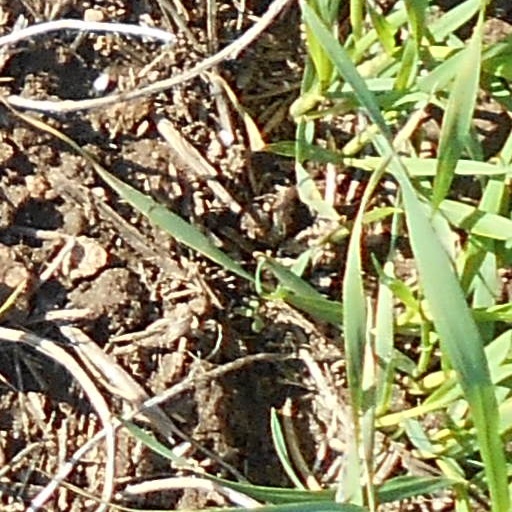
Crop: wheat